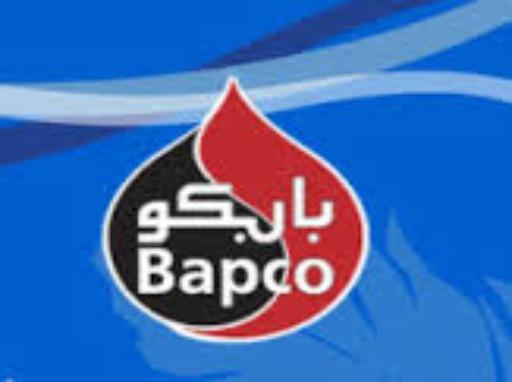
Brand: Bapco
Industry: Others